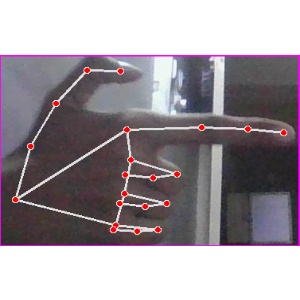
अक्षर: ब